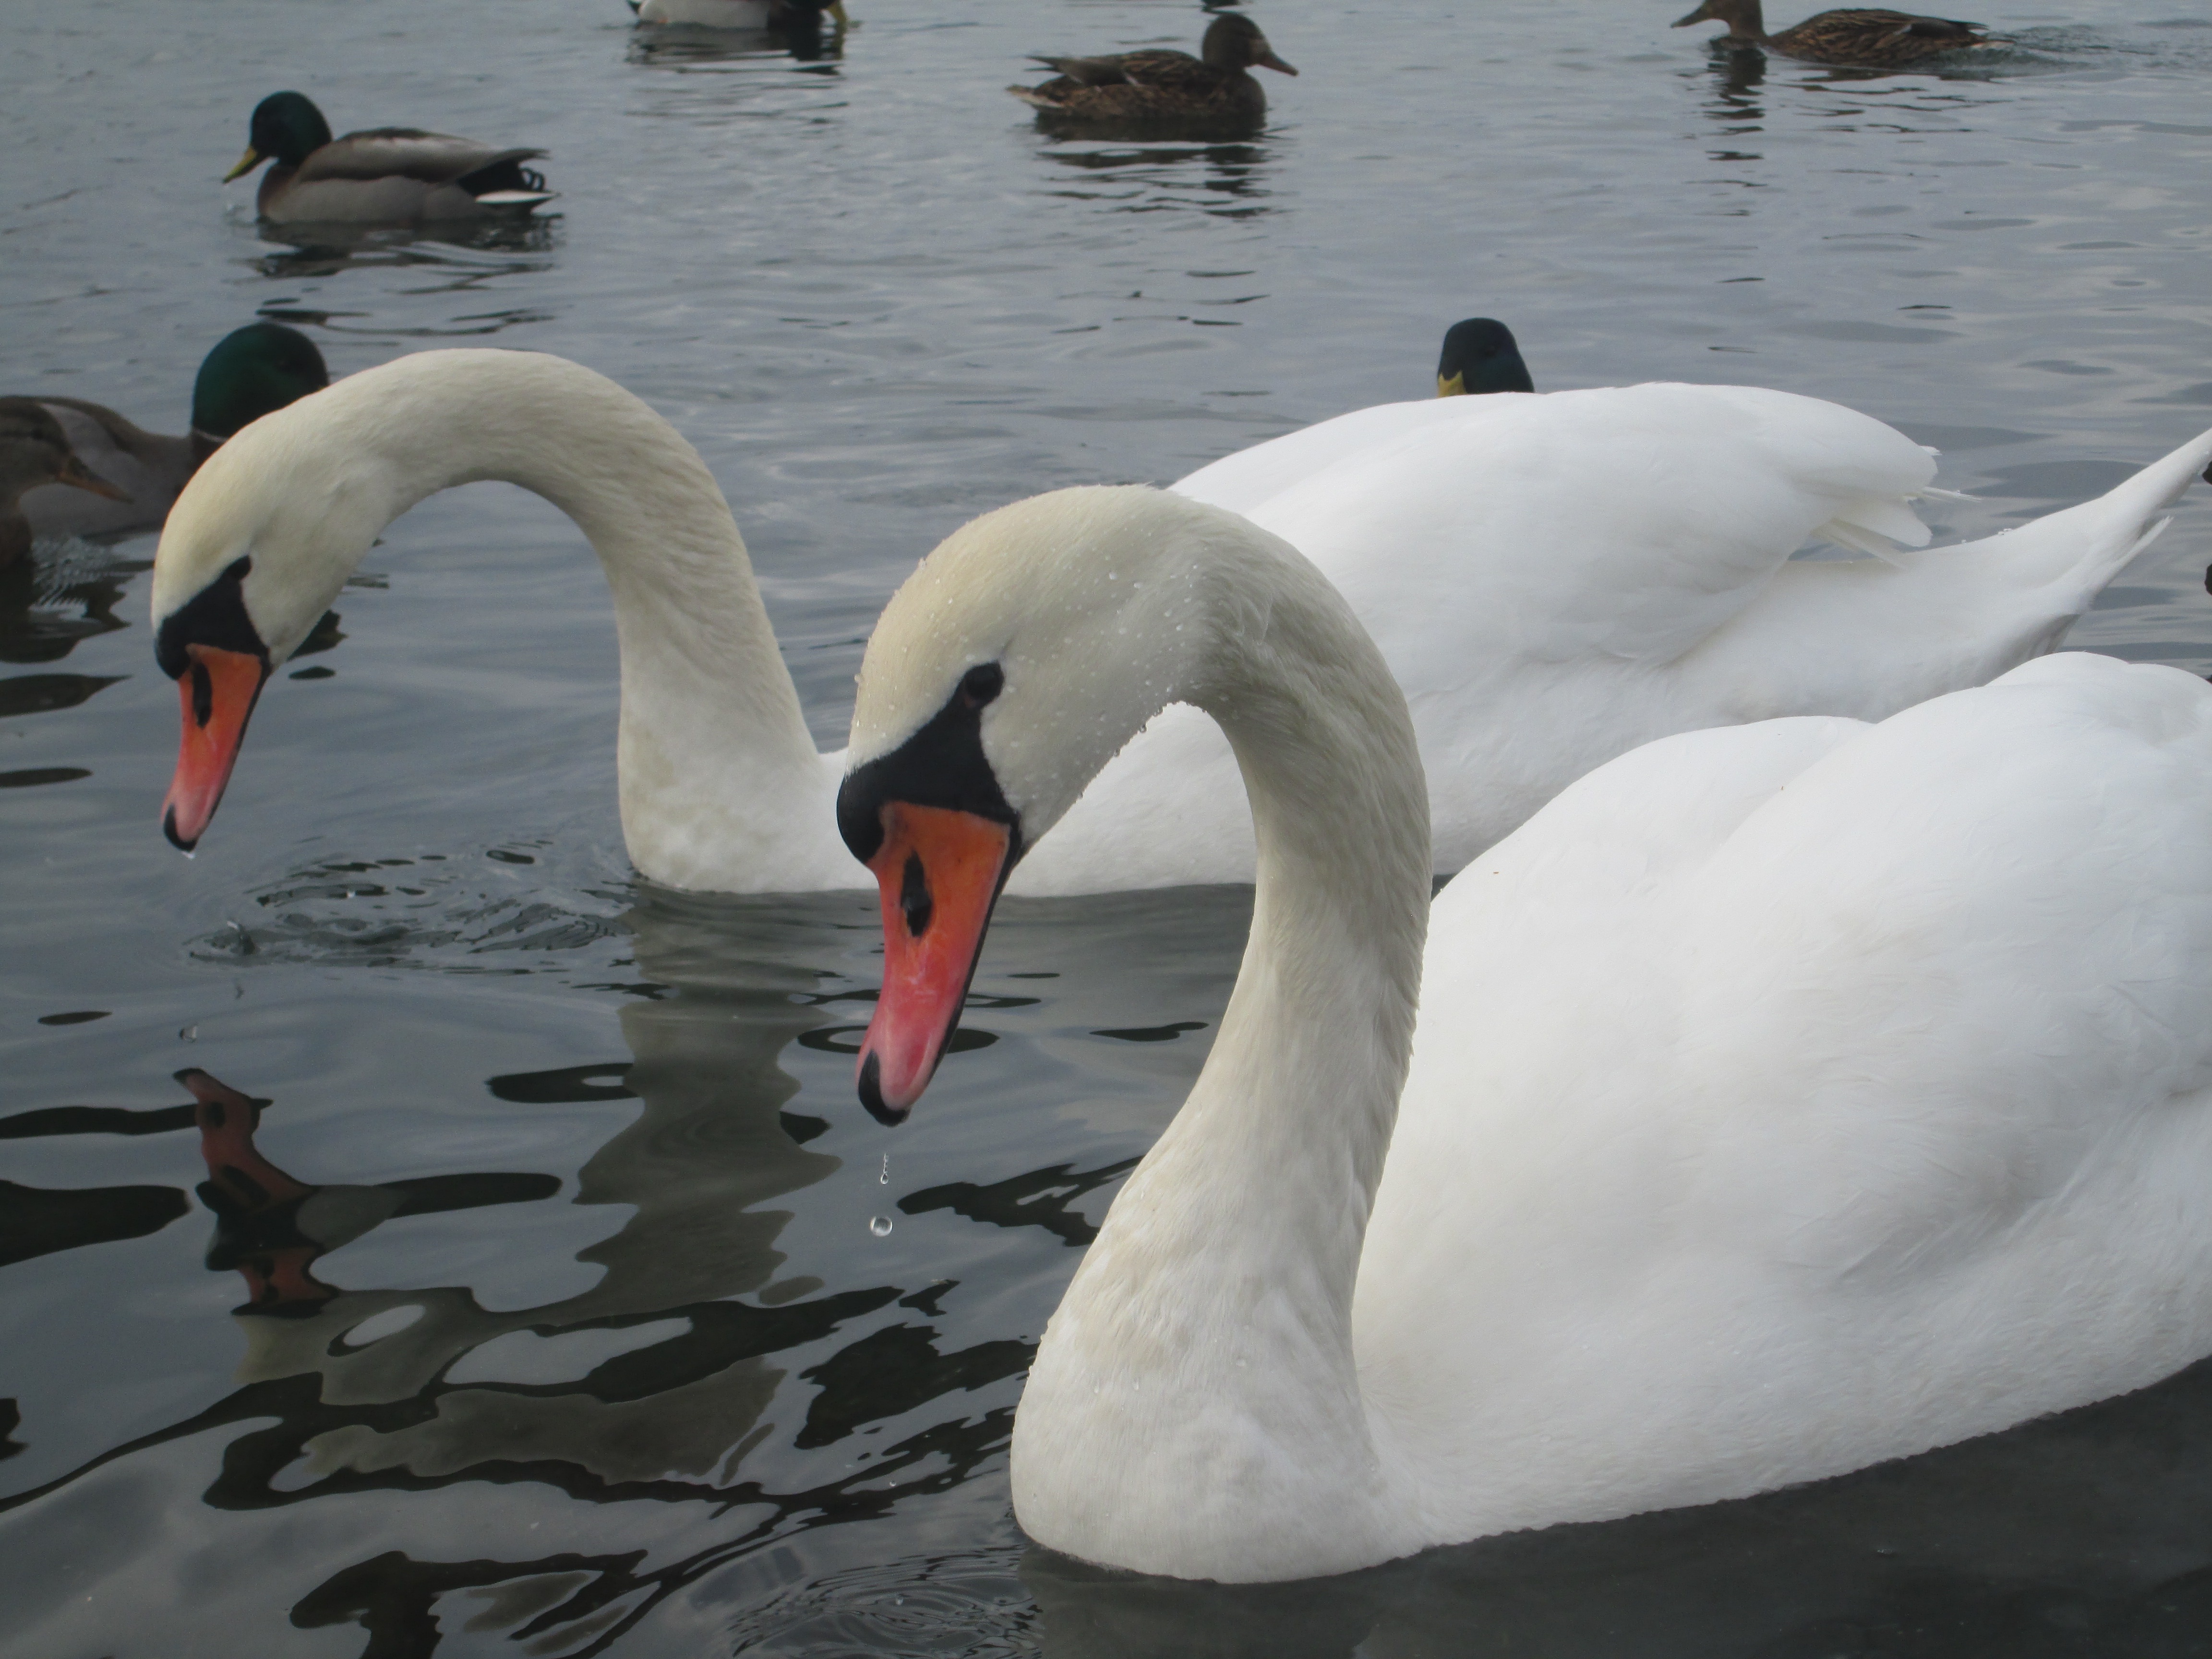
water, bird, wing, white, lake, animal, beak, fauna, swan, swans, vertebrate, waterfowl, water bird, ducks geese and swans